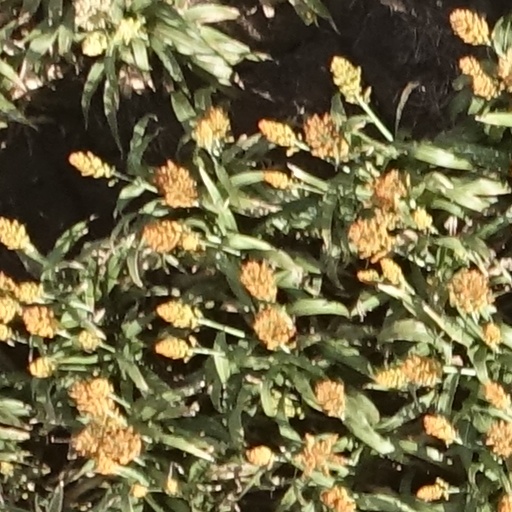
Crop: sorghum